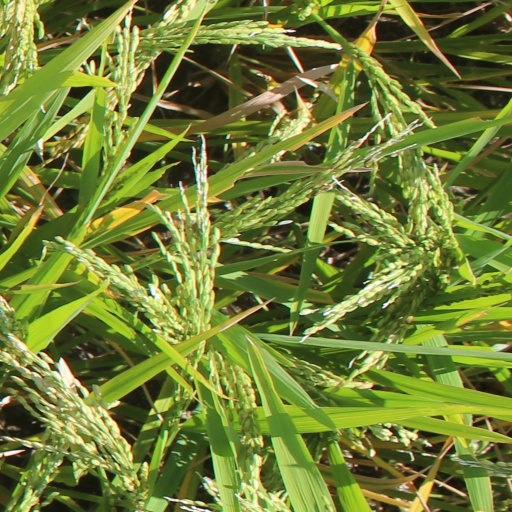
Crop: rice